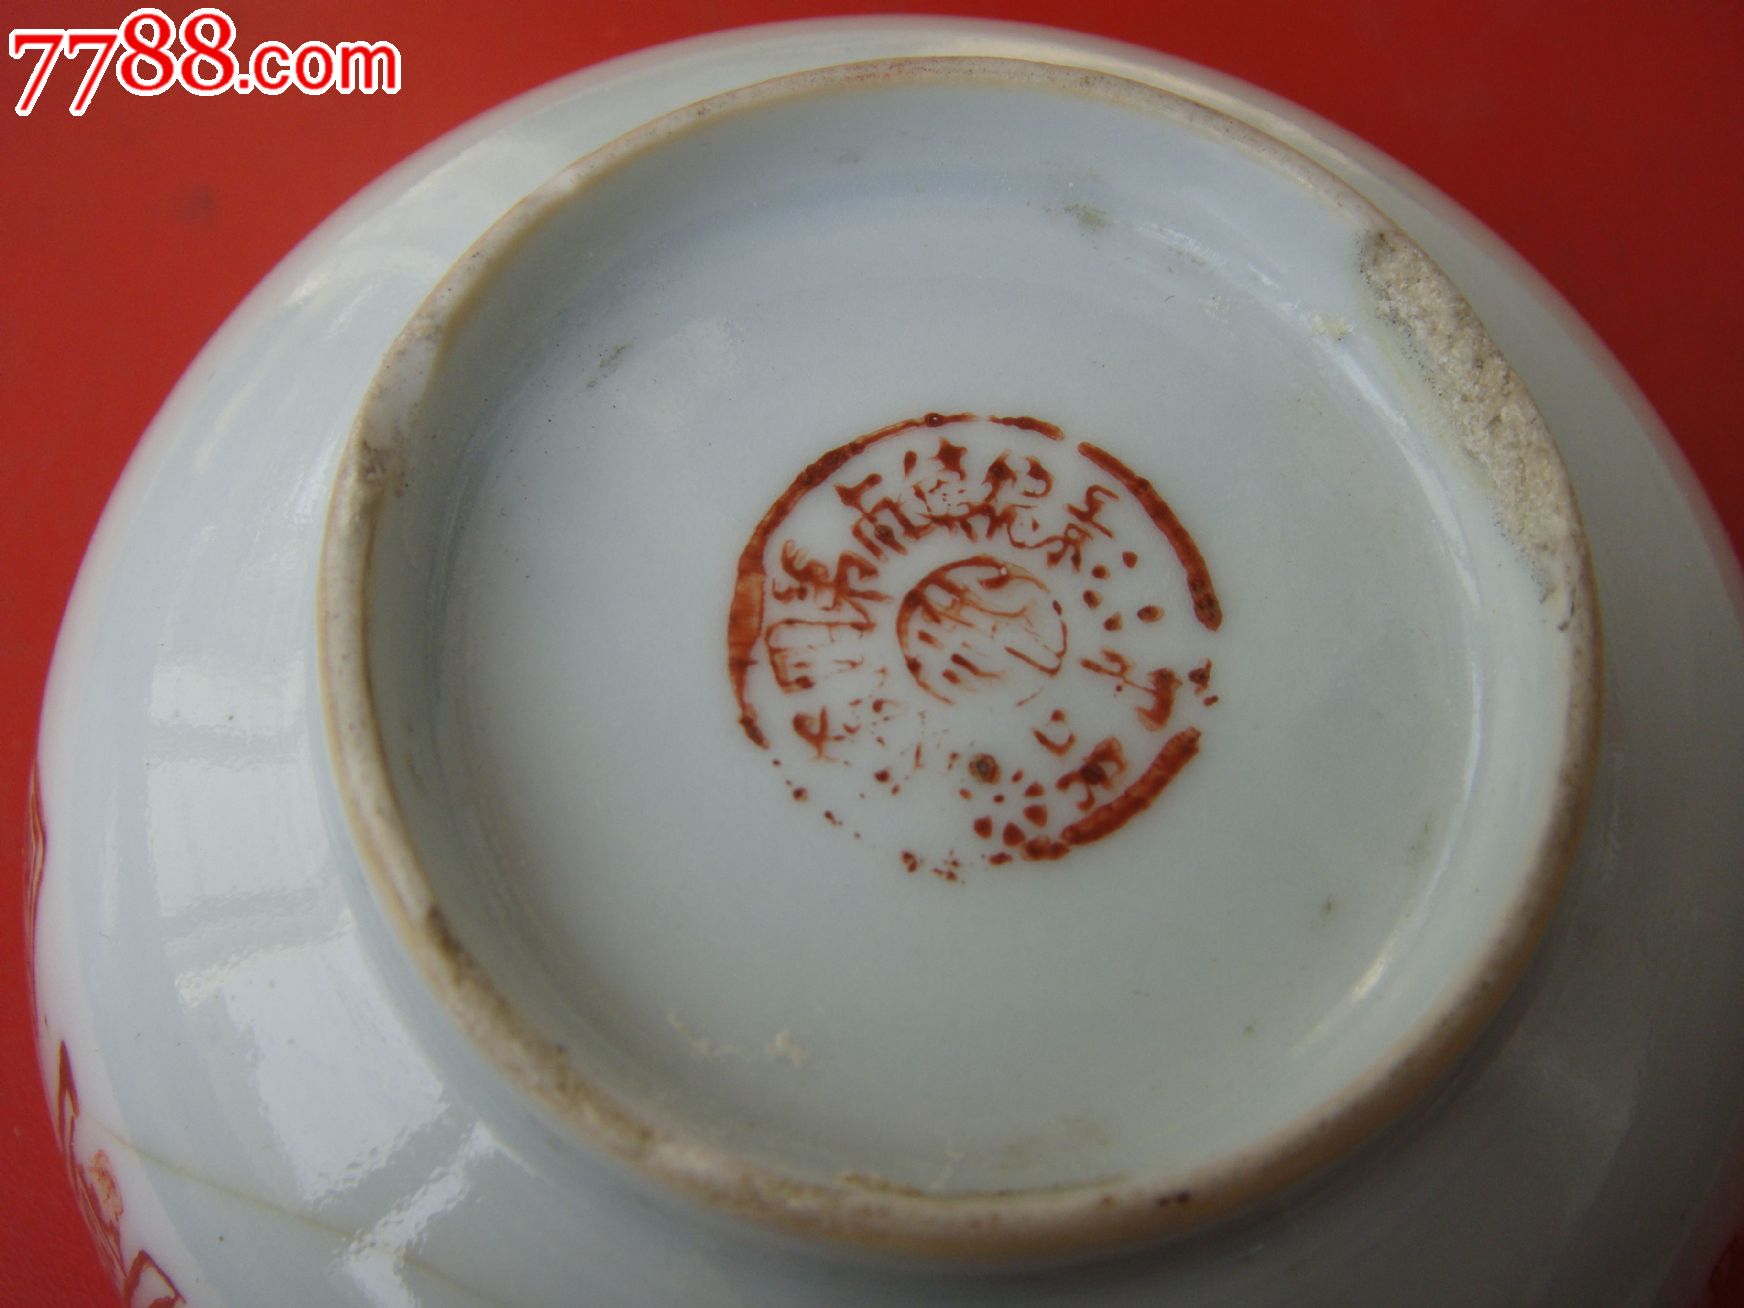
Label: trash